Intra-volcanic sedimentary rock in North Ethiopia

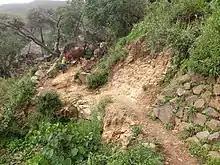
The Tertiary silicified limestone is conspicuous in the generally dark basaltic environment – here an outcrop in Gumuara, Dogu’a Tembien, Tigray Region

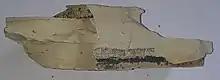
Rock sample collected east of Khunale

The intra-volcanic rocks comprise silicified mudstone interfingered with diatomites. The term ‘silicified’ points to the fact that the calcium atoms in the calcium carbonate molecules have been replaced by silicium taken from the environment (isomorphic substitution). These deposits contain fossils of molluscs and gastropods. Between the towns of Hagere Selam and Inda Maryam Qorar (Dogu’a Tembien), roadcuts show around 45 metres thick sedimentary deposits. The fossilised calcareous beds, locally contain cherty nodules and wavy laminations. The loose to massive sediments of the uppermost part of the formation show well-developed bedding; they are black in colour. This is peat, the result of organic decomposition, that was then covered by the Alaji Basalts, the second phase of basalt eruption.